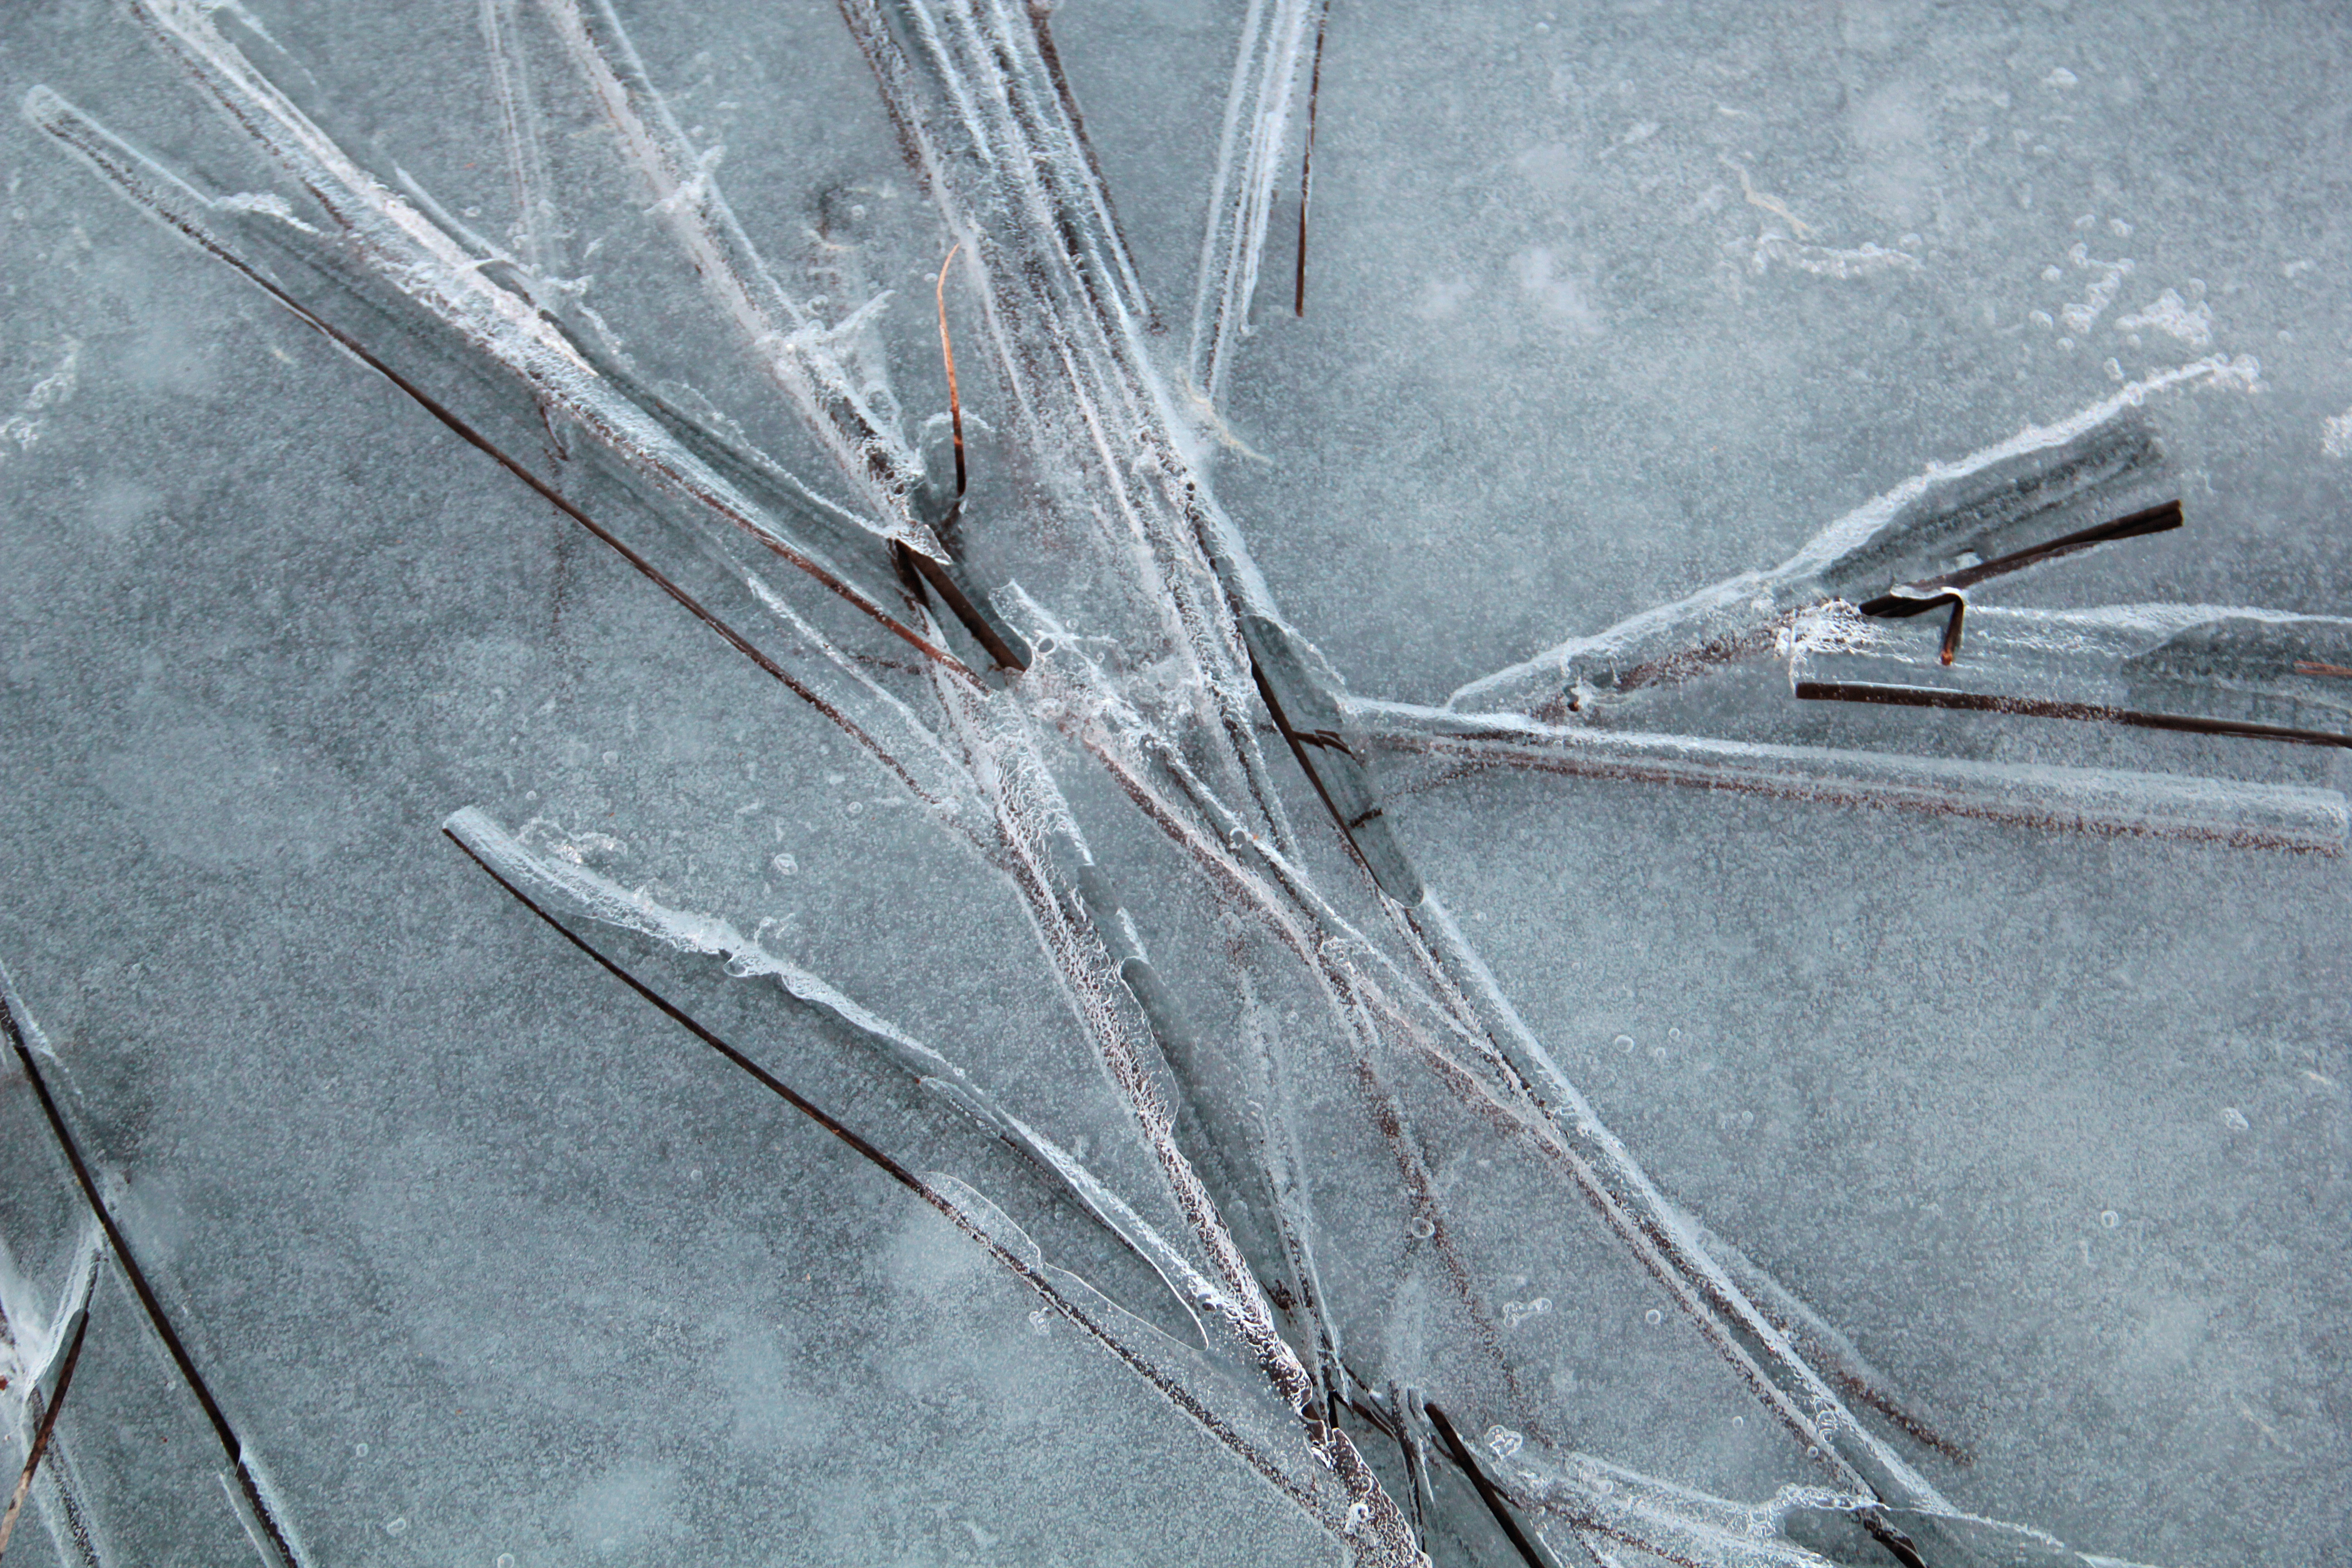
branch, snow, cold, winter, wing, plant, white, leaf, glass, lake, frost, reed, ice, line, mast, material, sweden, isformation